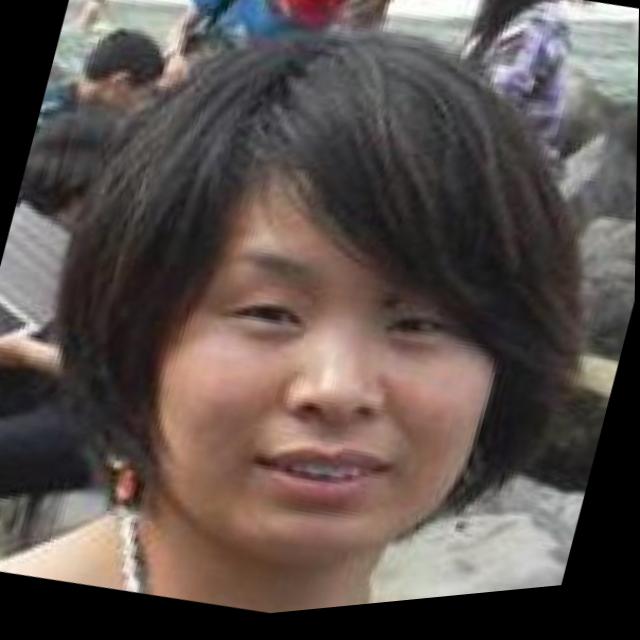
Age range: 21-44